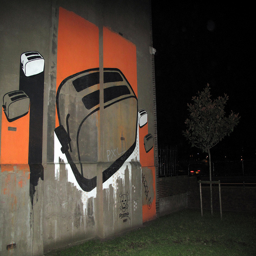
A wall with a painting of toasters on the side of it.
A wall is painted with a picture of a large toaster and several small toasters.
A wall with a mural of a toaster and cigarette lighters.
A large wall with a toaster painted on it.
Graffiti on a concrete wall of toasters large and small